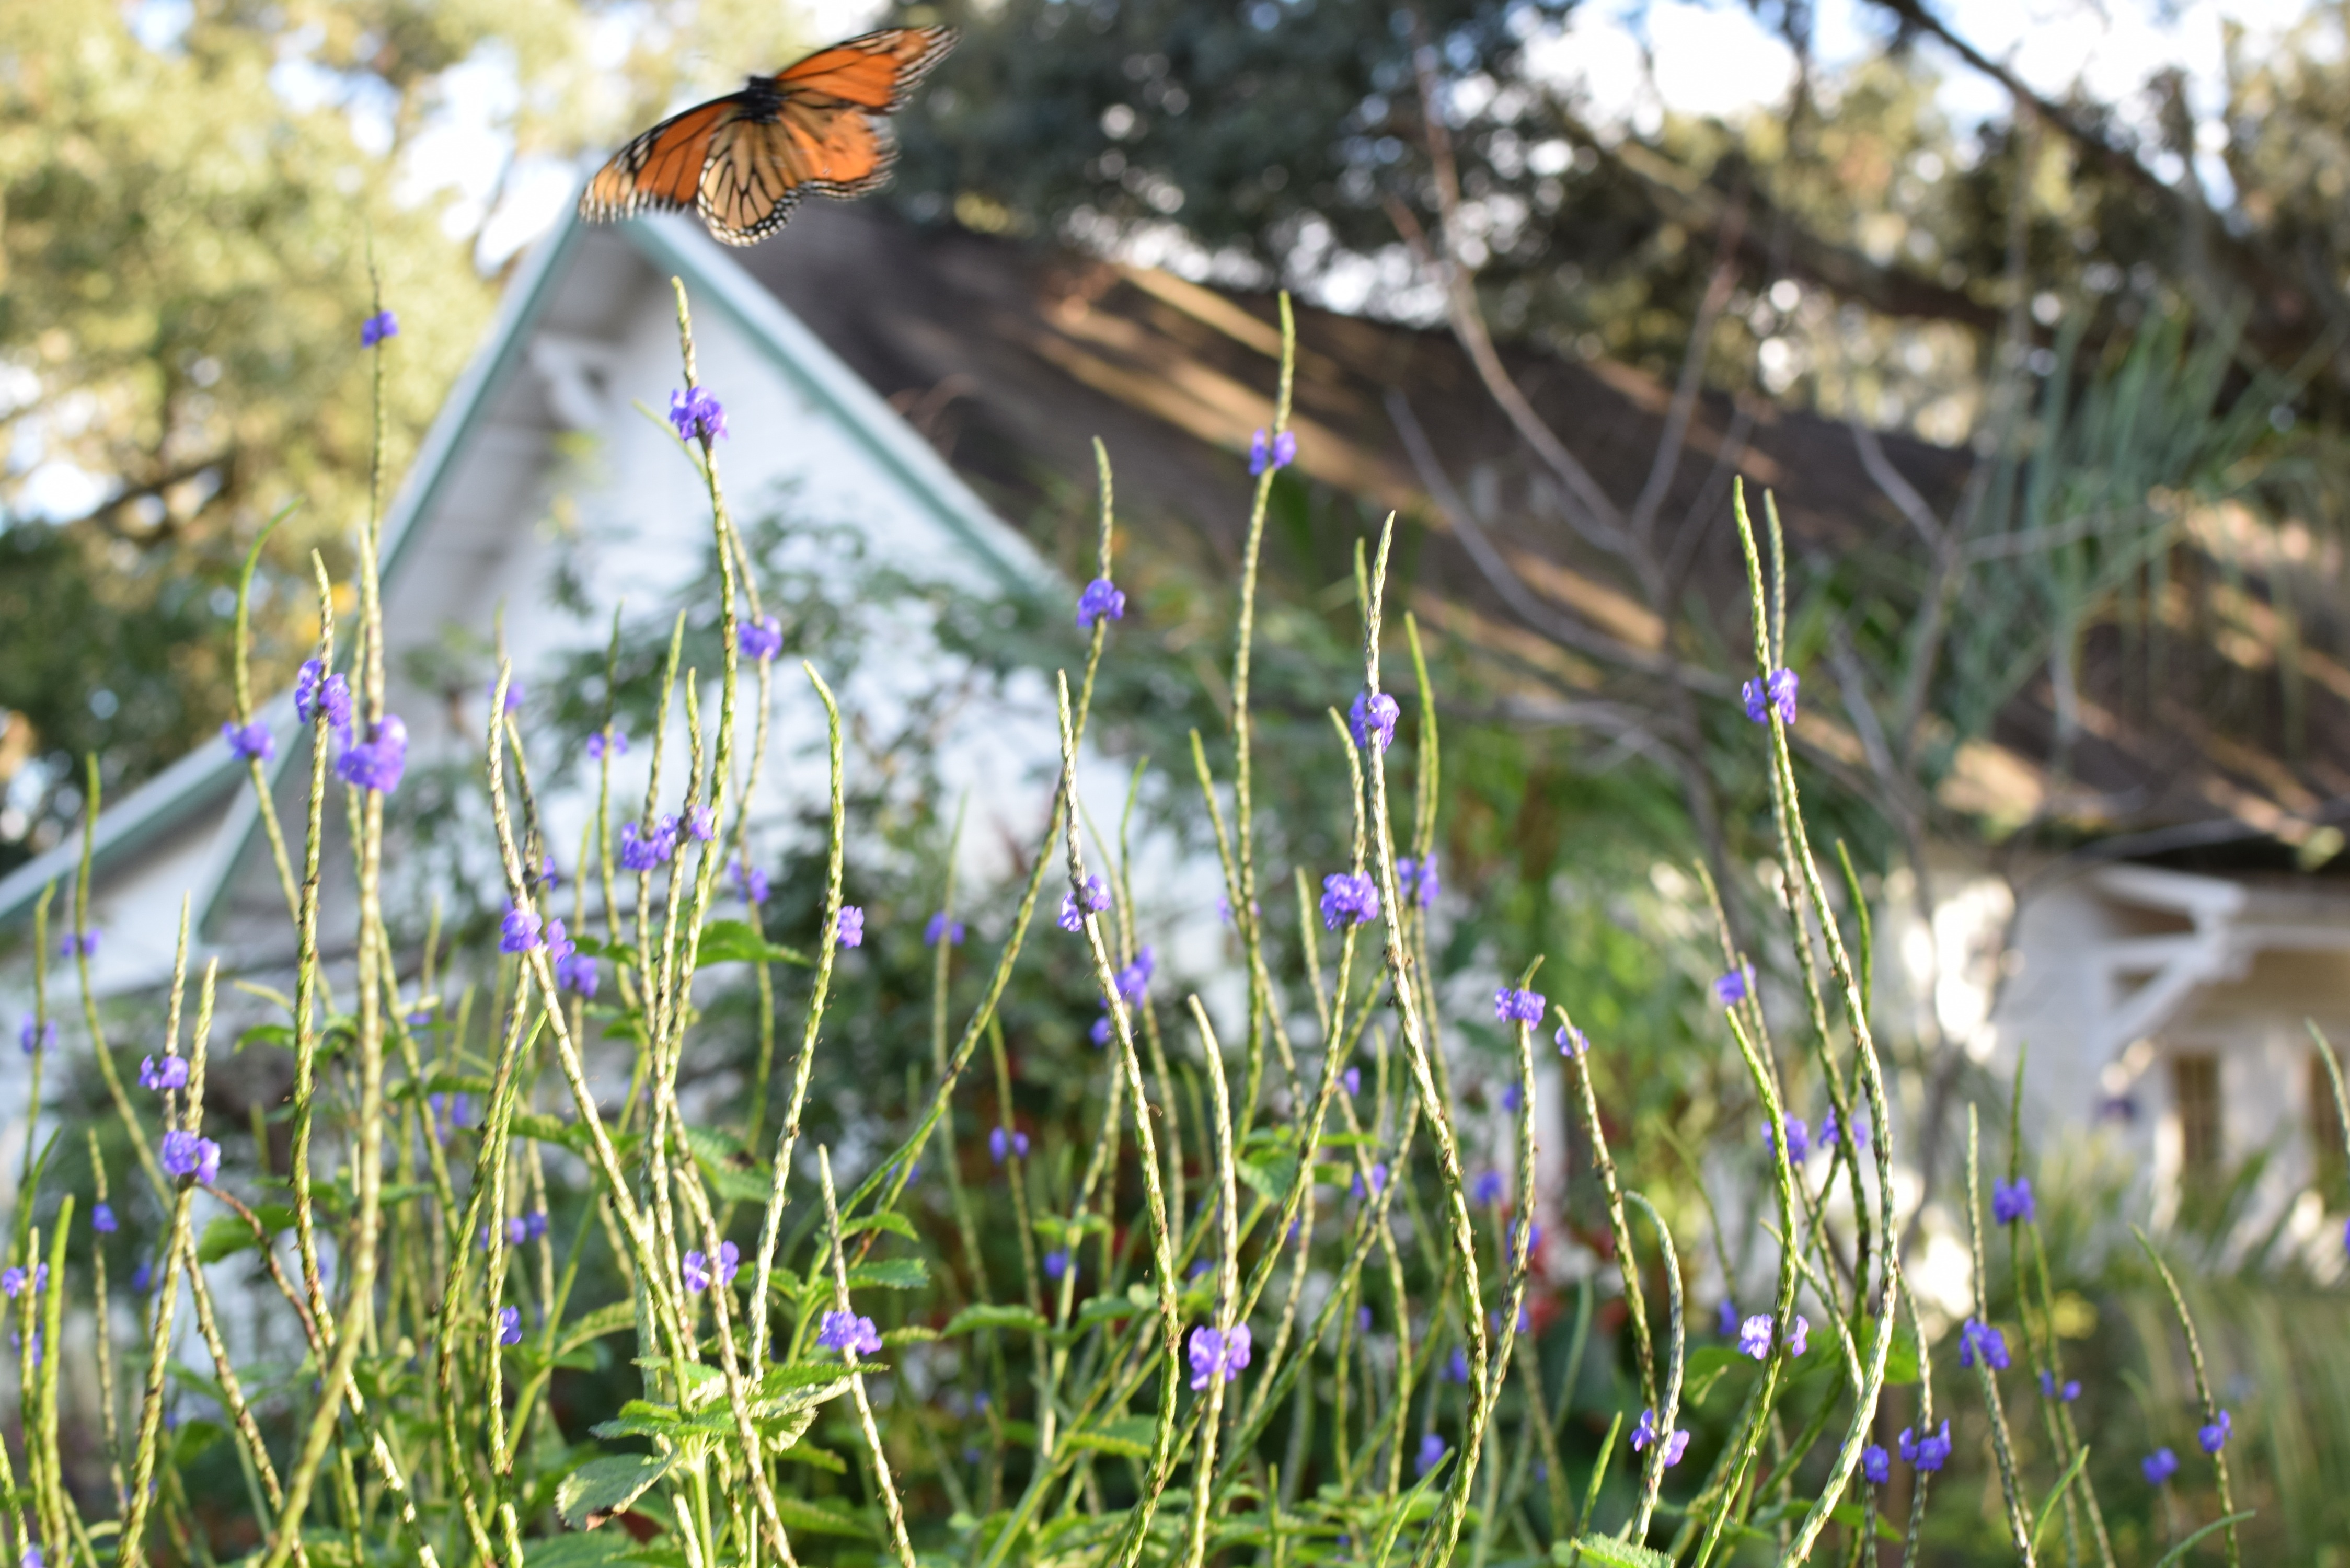
nature, grass, plant, lawn, meadow, prairie, flower, botany, garden, flora, lavender, wildflower, woodland, habitat, macro photography, flowering plant, grass family, land plant, english lavender